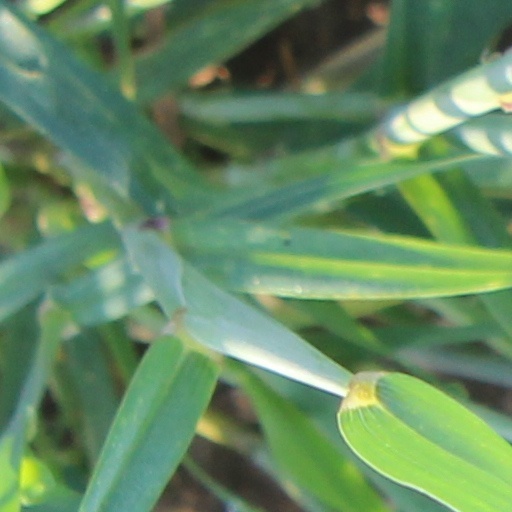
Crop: wheat